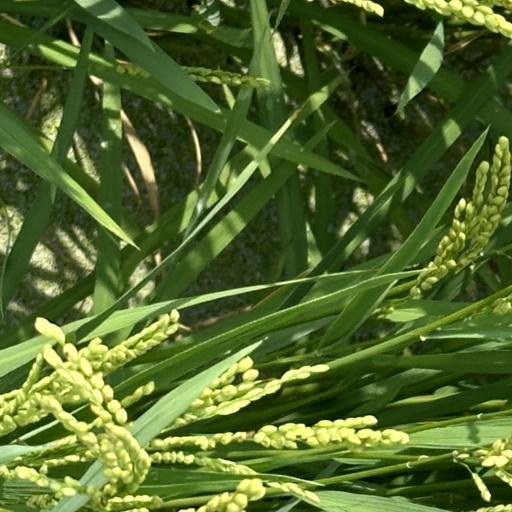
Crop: rice